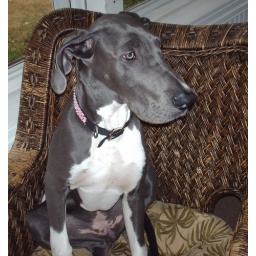
this is where bella likes to sit and look out the window when the kids catch the bus in the morning